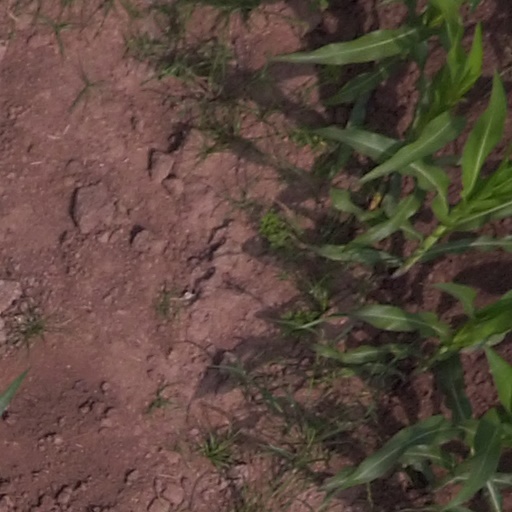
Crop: maize; corn